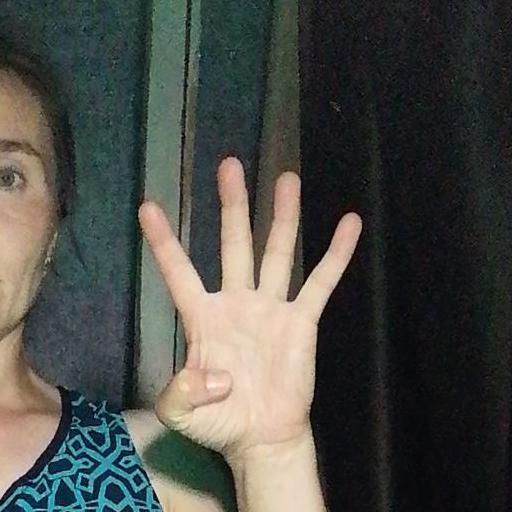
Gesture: four